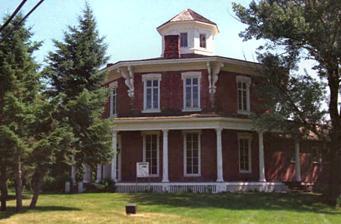
Building: Loren Andrus Octagon House
Country: United States of America
Year built: 1860
Historic house in Michigan, United States United States historic place Washington Octagon House U.S. National Register of Historic Places Michigan State Historic Site Show map of Michigan Show map of the United States Interactive map showing the location of Washington Octagon House Location Washington, Michigan Coordinates 42°43′6″N 83°2′6″W / 42.71833°N 83.03500°W / 42.71833; -83.03500 Built 1860 Architect David Stewart Architectural style Octagon Mode NRHP reference No. 71000413 Added to NRHP September 3, 1971 The Loren Andrus Octagon House , also known as the Washington Octagon House , is a historic octagon house located at 57500 Van Dyke Avenue just north of 26 Mile Road in Washington Township, Macomb County, Michigan . On September 3, 1971, it was added to the National Register of Historic Places . History Loren Andrus was born in 1816 in New York , and moved with his parents to Washington Township in 1828. In 1837, when he was 21, Loren Andrus was taken on as an assistant engineer for the survey of the Clinton-Kalamazoo Canal . Andrus married Lucina Davis, and in 1849 the couple set up a farm on a large tract of land where this house now stands. In the late 1850s, the more prominent local residents spurred a small building boom, with each person  striving to put up the most impressive residence. Andrus caught the bug, and in 1858 offered his brother-in-law, local architect and carpenter David Stewart, a steep sum to quickly design and build a distinctive house. Using Orson Squire Fowler 's A Home For All as a guide, they began constructing this house, finishing in 1860. Andrus was quite active in local cultural organizations, and the house served as a social center for the community. It was also used as a "station" on the Underground railway . In 1890, Lucinda Davis Andrus died. Loren Andrus sold the house in 1894 and moved to Detroit . After Andrus's death, the house changed hands several times, and was even used as a restaurant in the late 1930s. In 1945, the Detroit Board of Education established  Albert H. Schmidt Foundation Farm on the property to train high school and college students in agricultural techniques. The house served as a dormitory, and was operated by Wayne State University as an extension of their agricultural college. The house was scheduled to be torn down until William and Phyllis Hamilton bought the house and restored it. They turned it into a living museum with three generations of the Hamilton family living and working there. The house was later sold back into private hands and converted back into a single family residence. It is now owned by the Friends of the Loren Andrus Octagon House, Inc. , which bought it in 1987. In the 1990s and early 2000s most of the land the Octagon house once sat on was sold and converted into single-family residential homes and a shopping center. A move under the township’s controversial zoning and rationalization plan (1993). Description The Loren Andrus Octagon House is a two-story, eight-sided structure constructed of brick. The roof has extravagant Italianate supporting brackets and an octagonal cupola with weatherboard sheathing on top. A large porch supported by Neo-Corinthian wood columns wraps around seven of the eight sides of the house. On the eighth side, a single-story brick kitchen wing with low gable roof extends to the rear. The house has two-sash double-hung windows with shaped wood lintels. On the interior, the octagon houses four rooms on each level. In the center of the house is a dramatic spiral staircase, which extends upward from the main floor all the way to the cupola. Triangular alcoves lead off the stair to each of the rooms. Ceilings throughout the house are twelve feet high. References